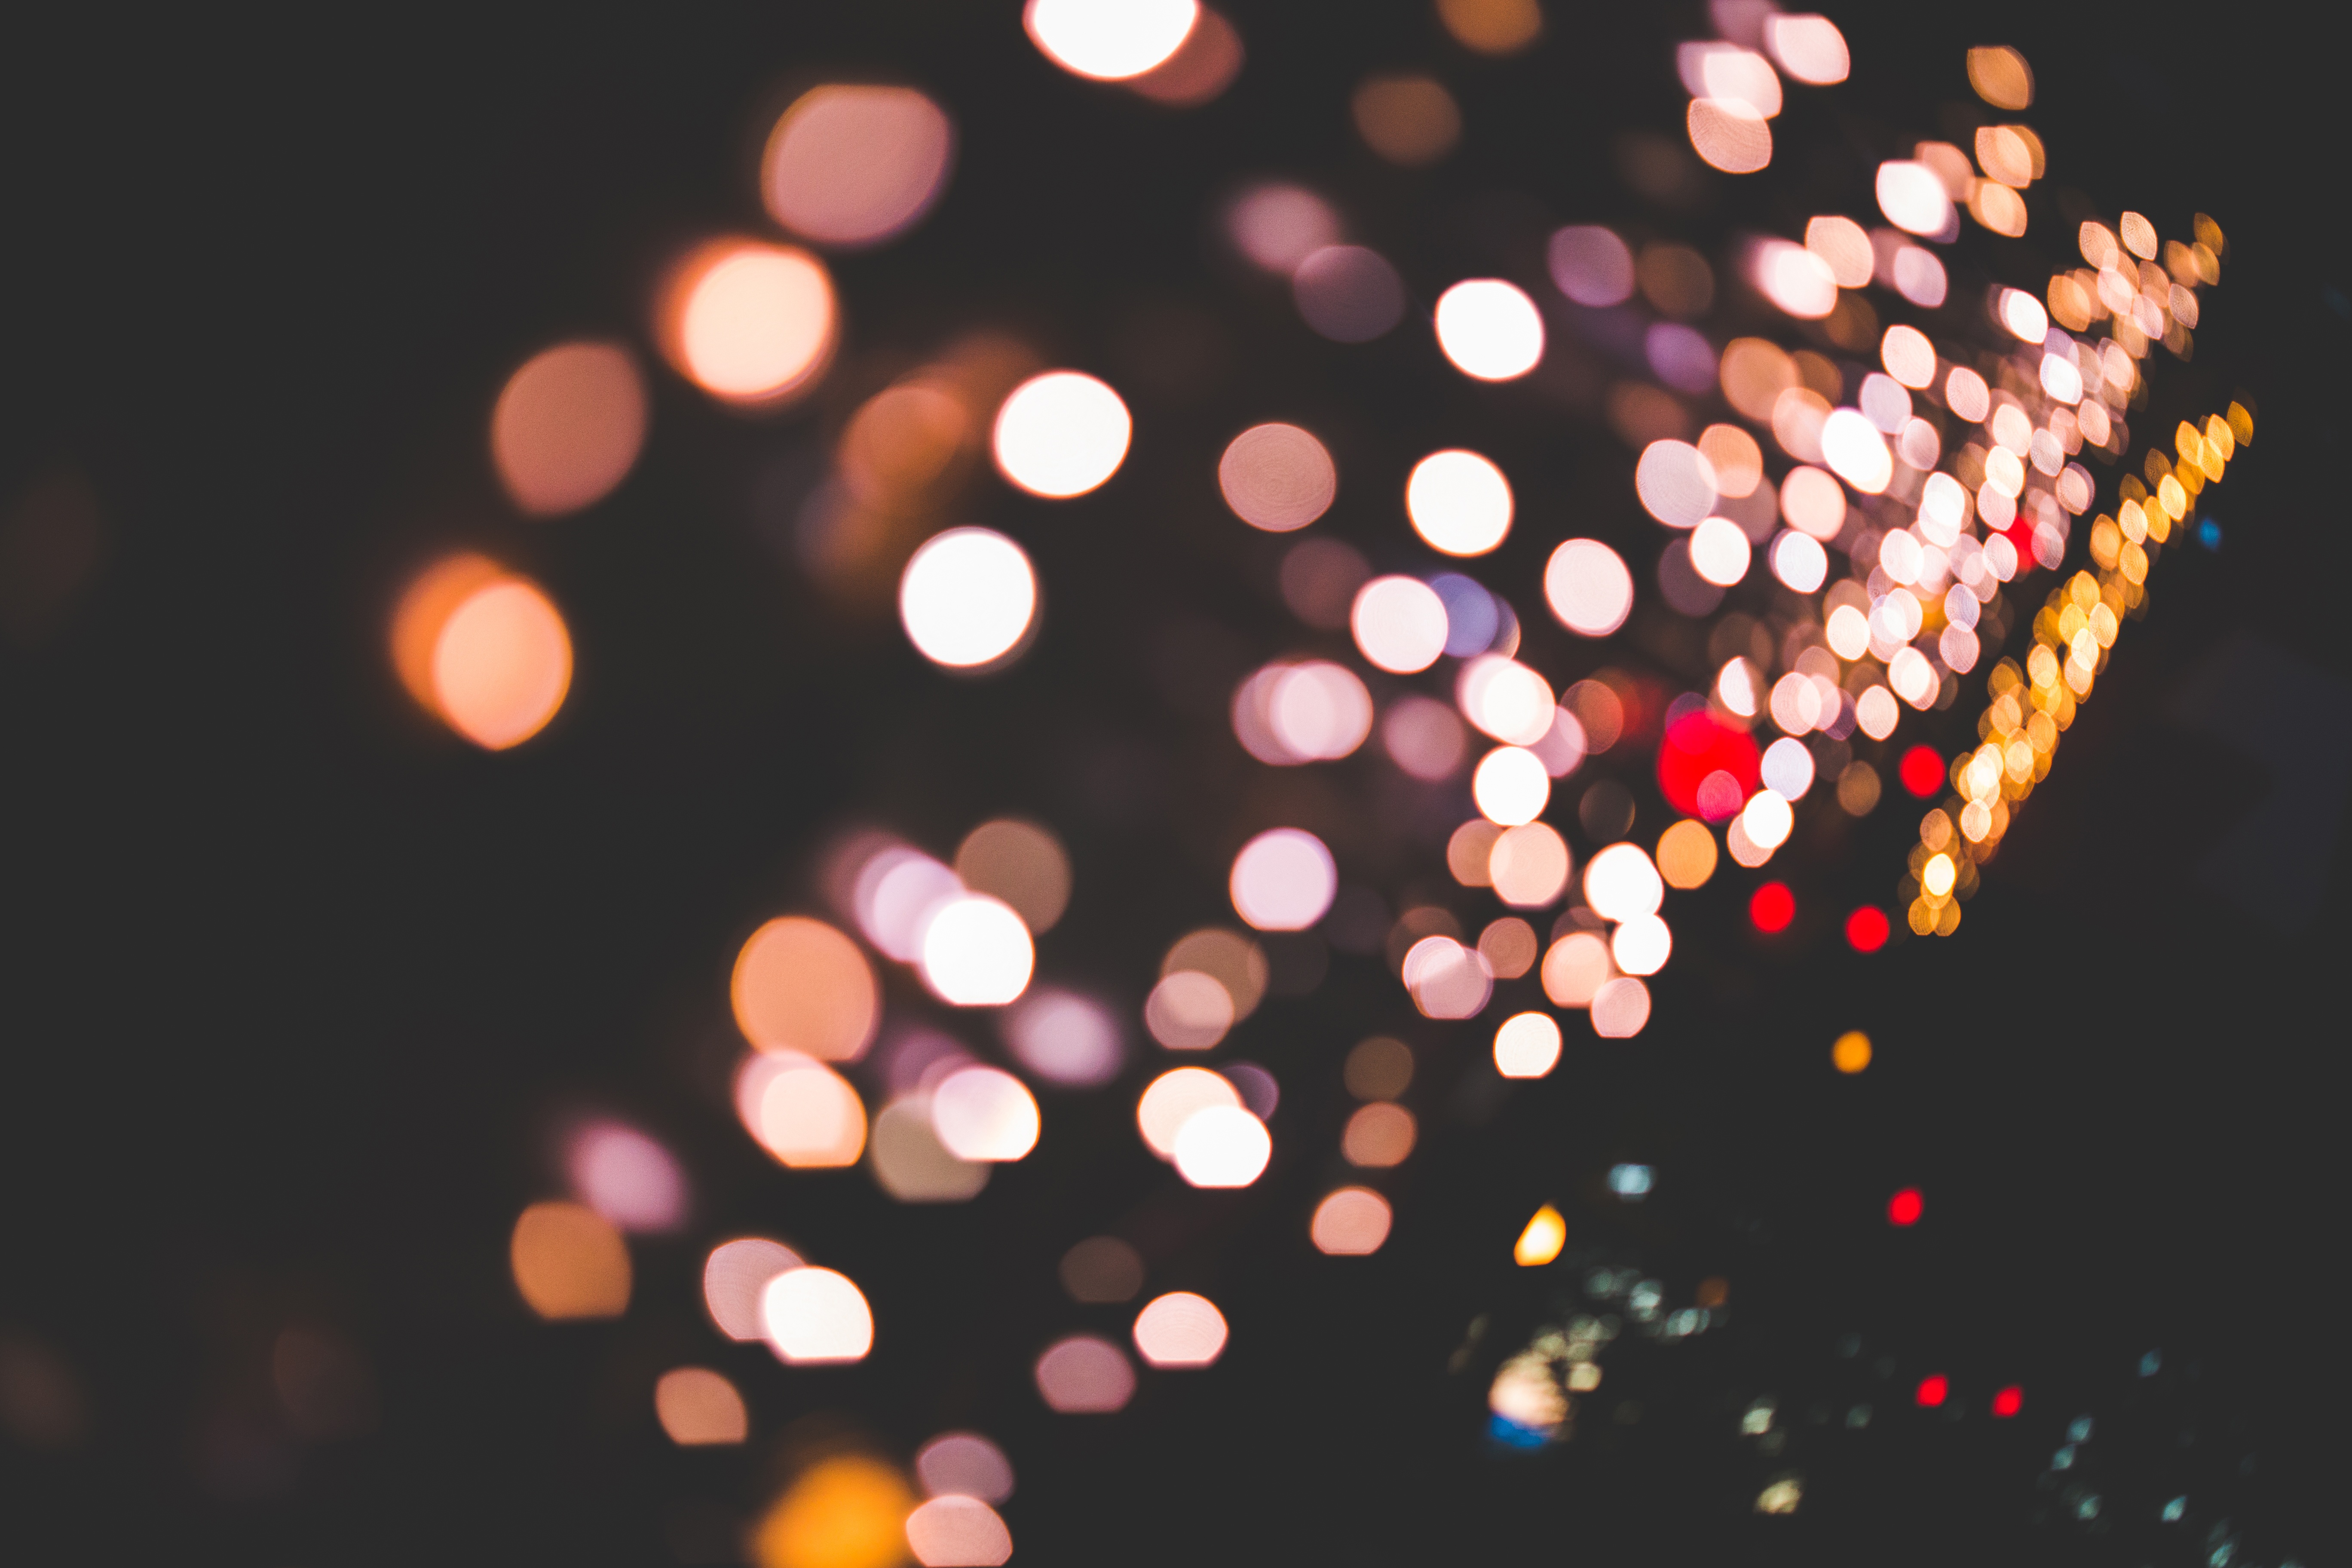
light, abstract, petal, dark, color, lighting, circle, lights, organ, blurry, shape, nigh